Fuchs Bakery

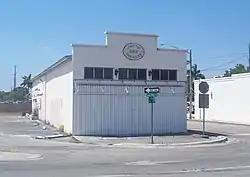

The Fuchs Bakery is a historic bakery in Homestead, Florida, United States. It is located at 102 South Krome Avenue. On November 15, 1996, it was added to the U.S. National Register of Historic Places.